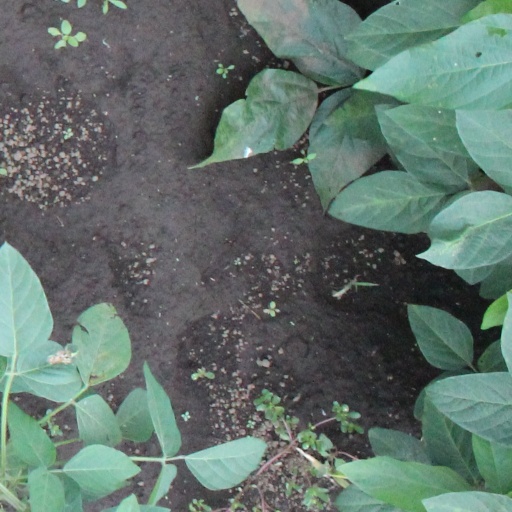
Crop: soybean